Yangtze

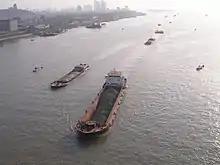
Barges on the river

Chinese Communist Party chairman Mao Zedong took staged swims in the river in 1956 and 1966 at Wuhan in publicity stunts to demonstrate his health, also starting a swimming craze through party propaganda.